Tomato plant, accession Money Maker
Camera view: tilt-top (135 deg); turntable rotation: 30 degrees
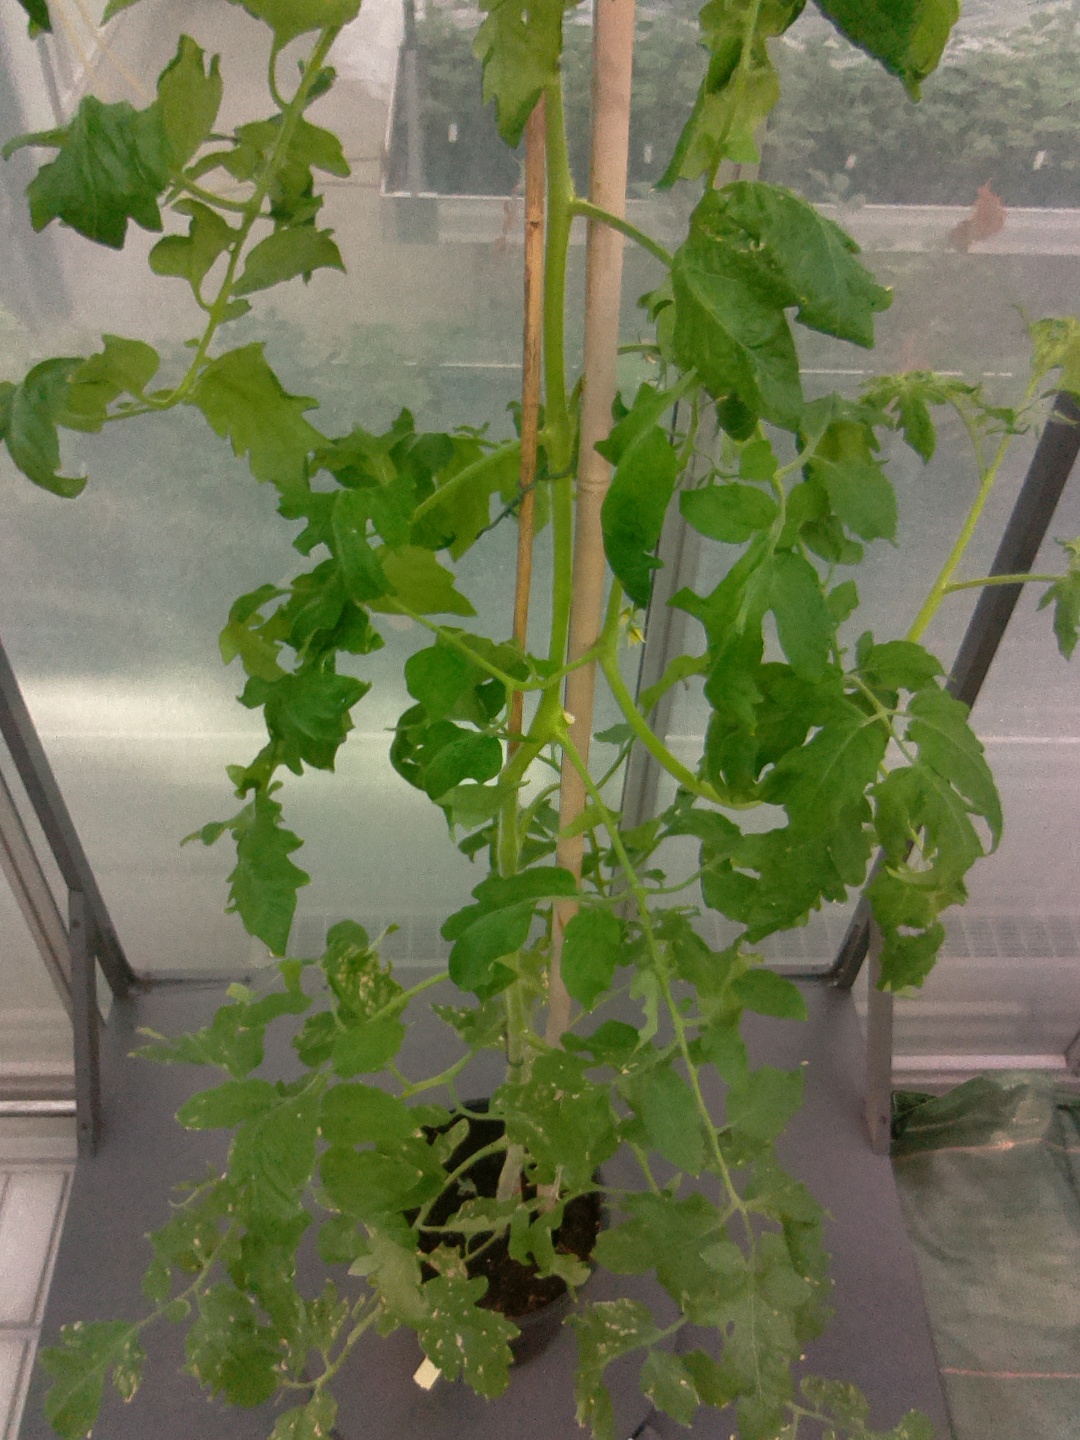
BBCH growth stage 70: Fruits at the main stem or branches visibles